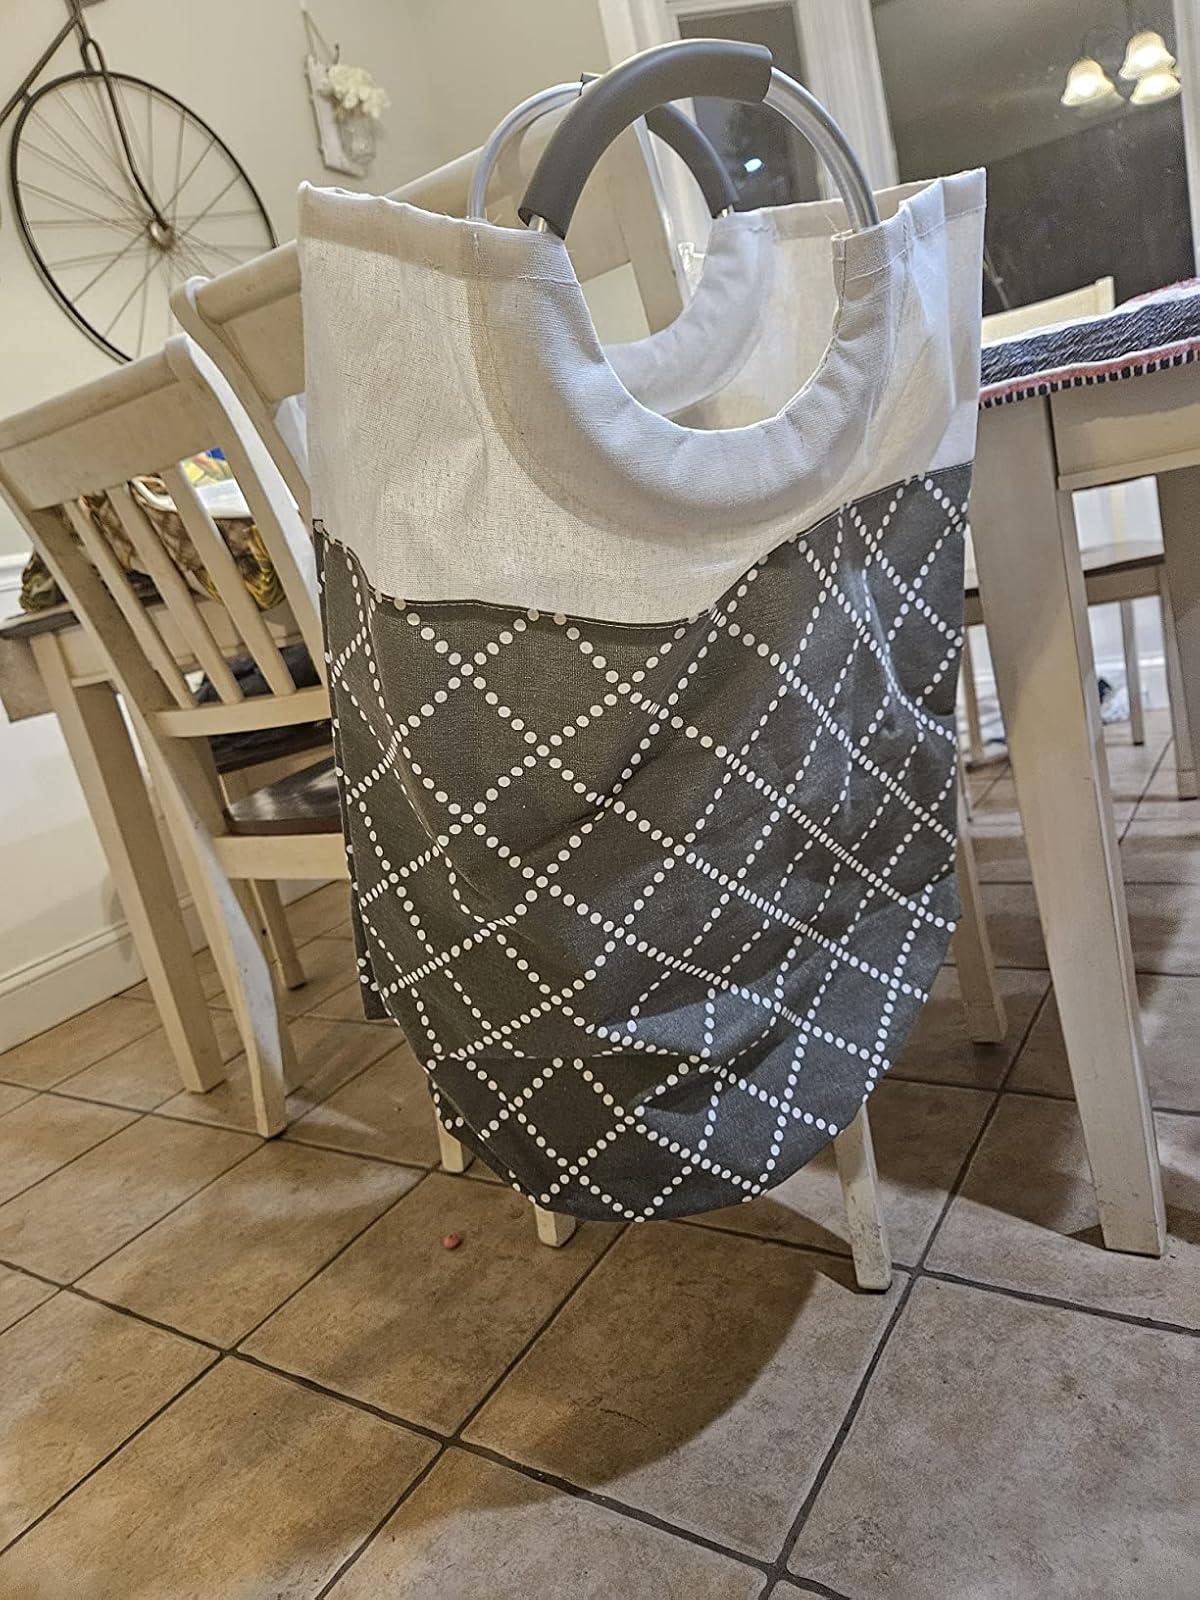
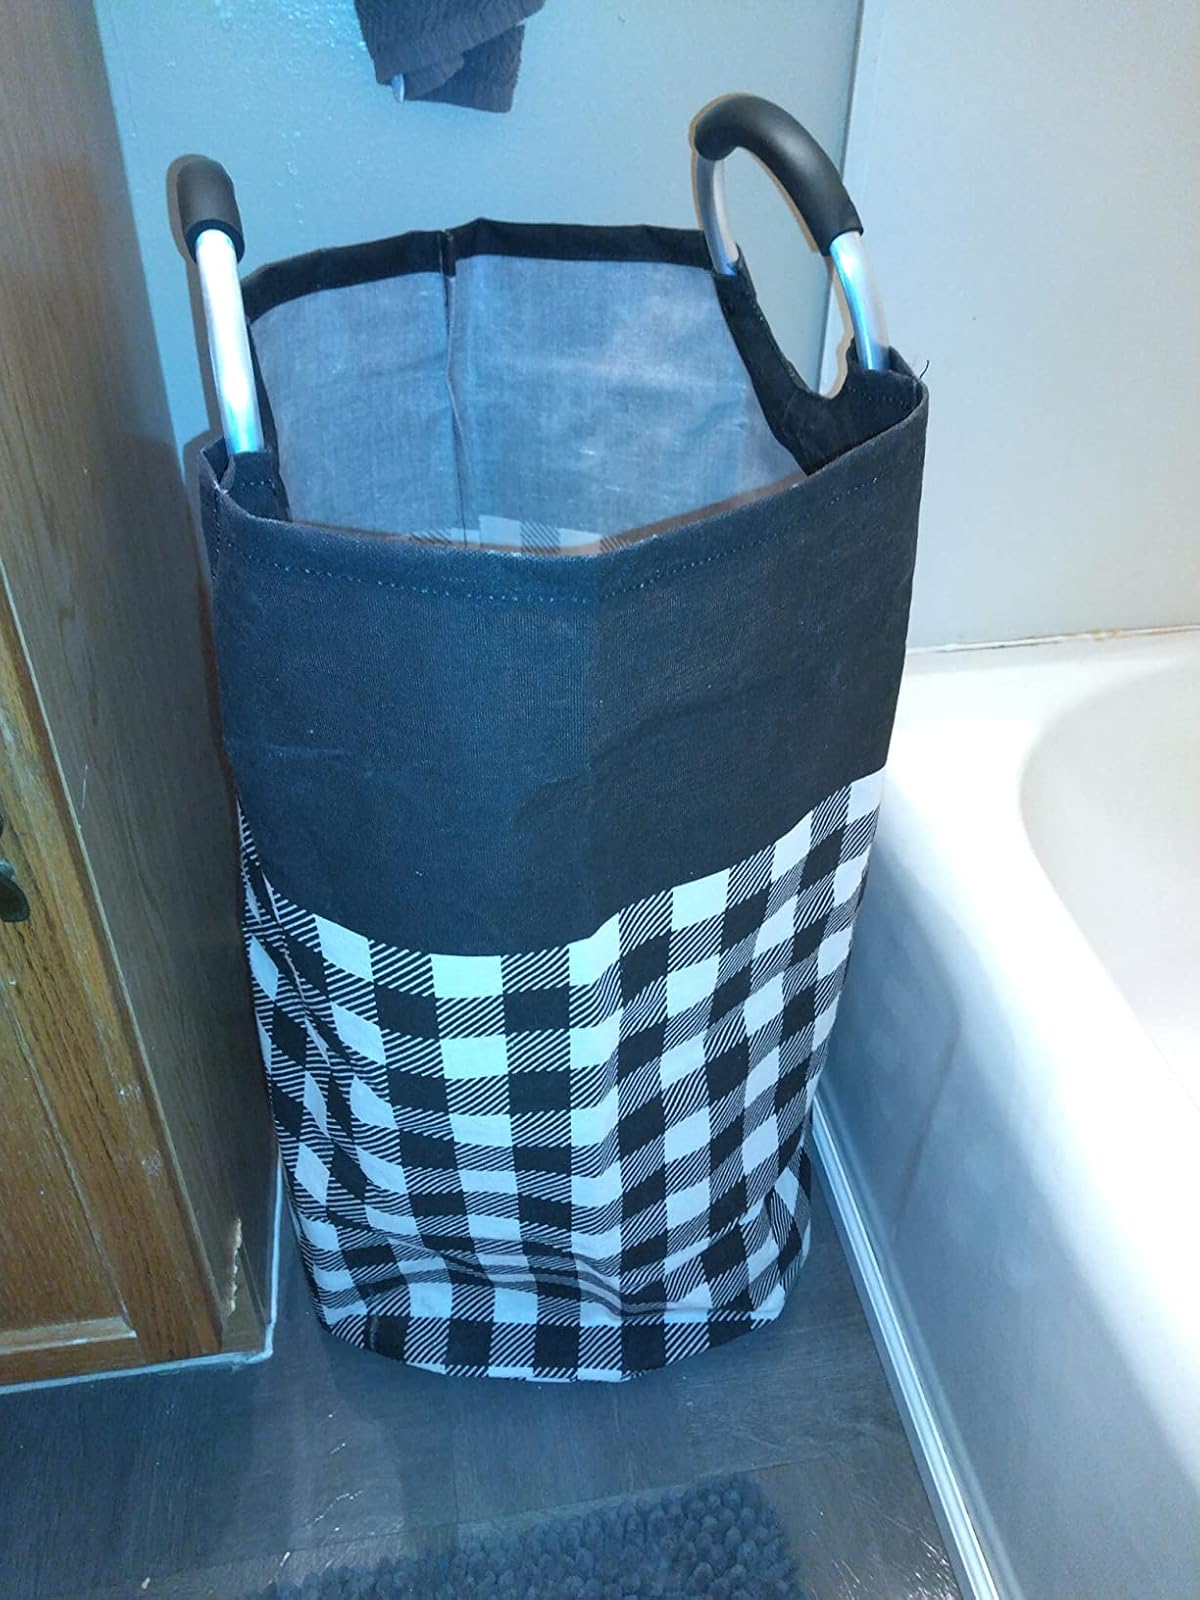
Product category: items_hamper
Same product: no